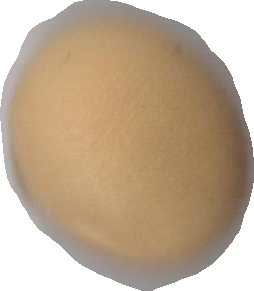
Variety: Dega